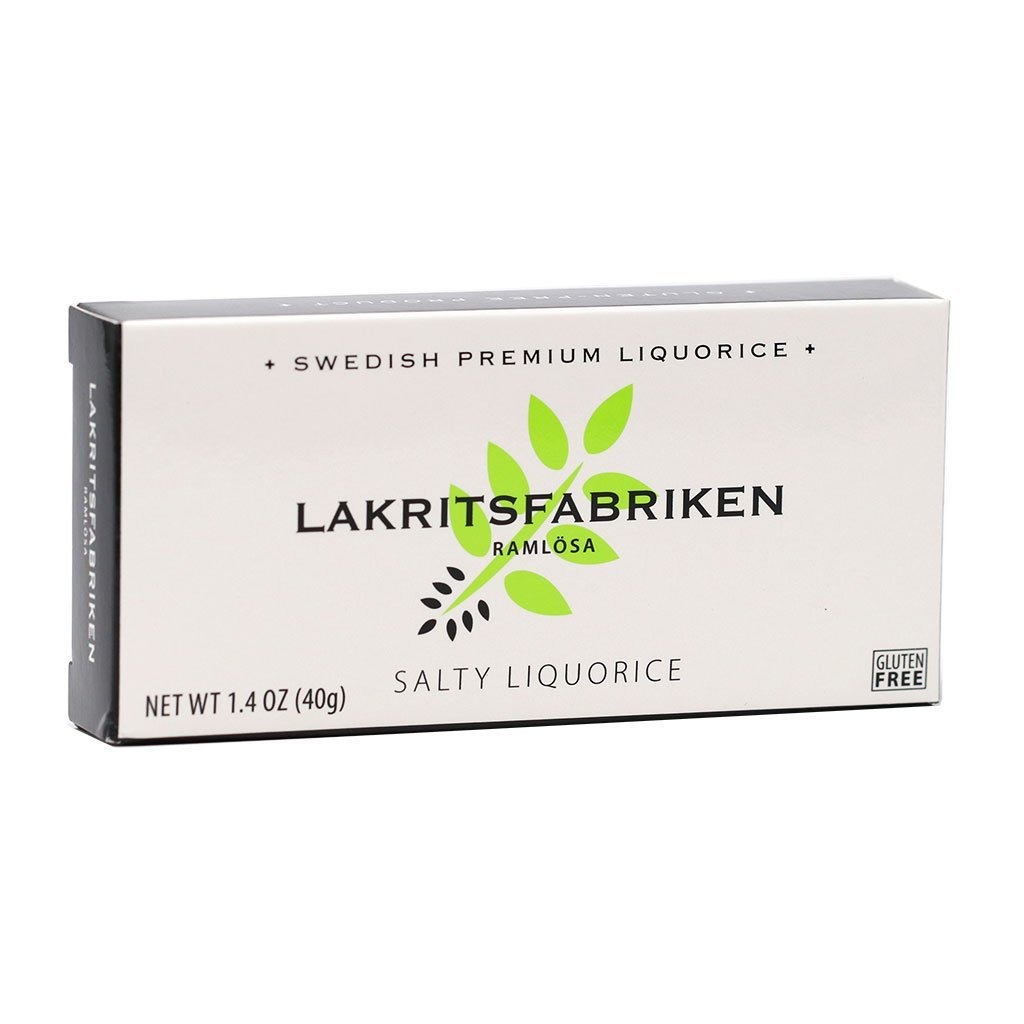
Item Name: Swedish Premium Soft Licorice - Salty and Gluten-Free Candy - Easy to Chew and Delicious - Rich Licorice Flavor - Soft Snack - 100% Vegan - Gelatine-Free - No Artificial Colors - 1.4 oz - 2-Pack
Value: 2.0
Unit: Count

Price: 14.98